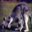
Label: kangaroo